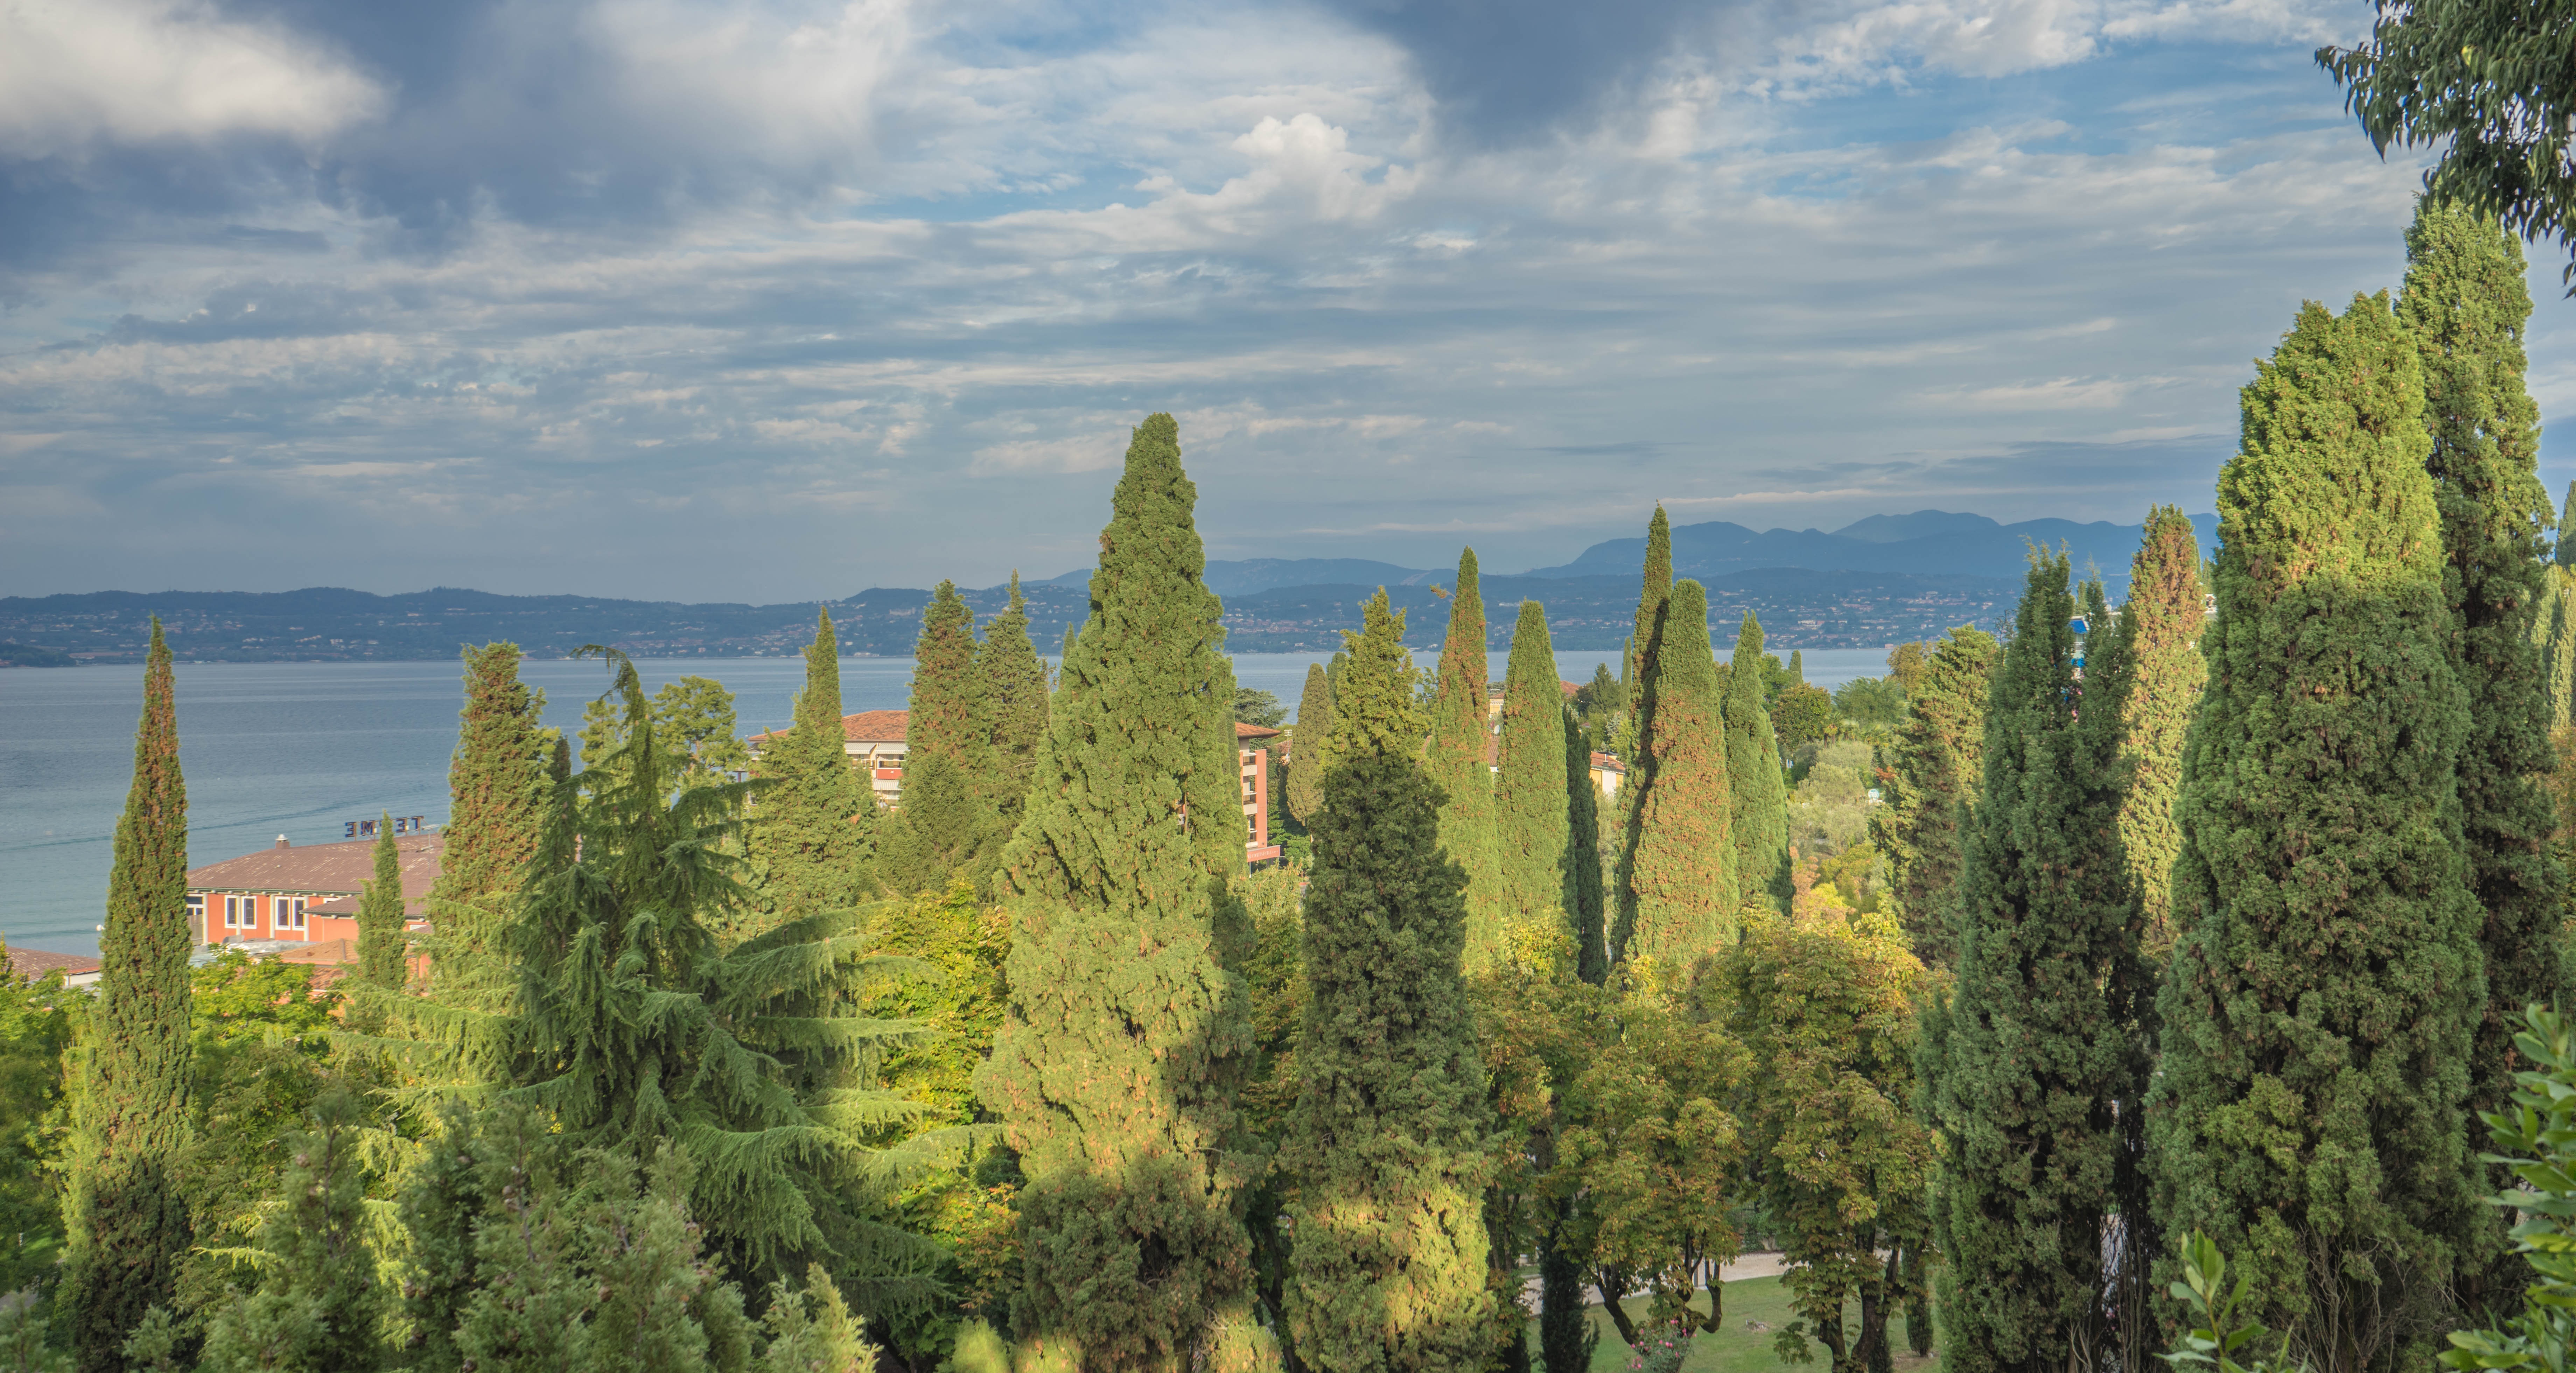
landscape, tree, nature, forest, outdoor, wilderness, mountain, plant, sky, meadow, hill, flower, lake, view, mountain range, summer, europe, rural, green, scenic, autumn, scenery, italy, ridge, spruce, habitat, larch, ecosystem, lake garda, sirmione, biome, natural environment, woody plant, mountainous landforms, temperate broadleaf and mixed forest, temperate coniferous forest